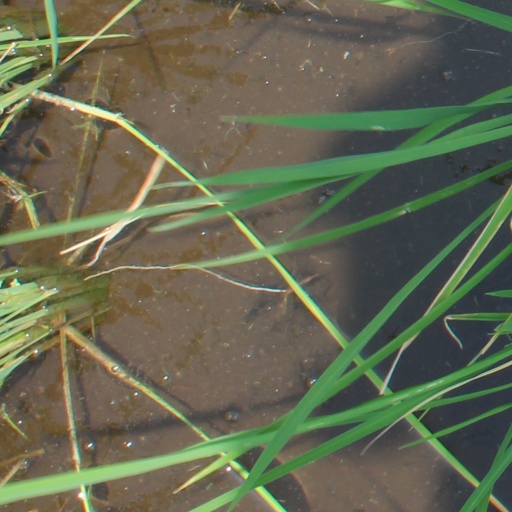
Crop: rice